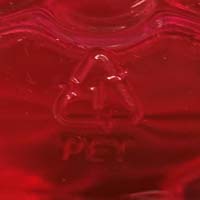
Plastic recycling code class: 1_polyethylene_PET